Neue Frankfurter Schule

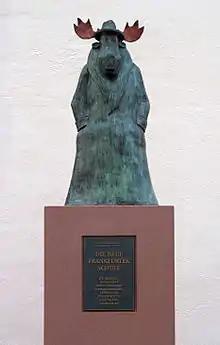
"Die schärfsten Kritiker der Elche /waren früher selber welche" Bronze sculpture by Hans Traxler in front of the Caricatura Museum Frankfurt

Neue Frankfurter Schule (NFS, New Frankfurt School) is a group of writers and artists which was founded by former members of the editorial staff of the German satirical magazine "pardon". They have published the magazine "Titanic" from 1979.